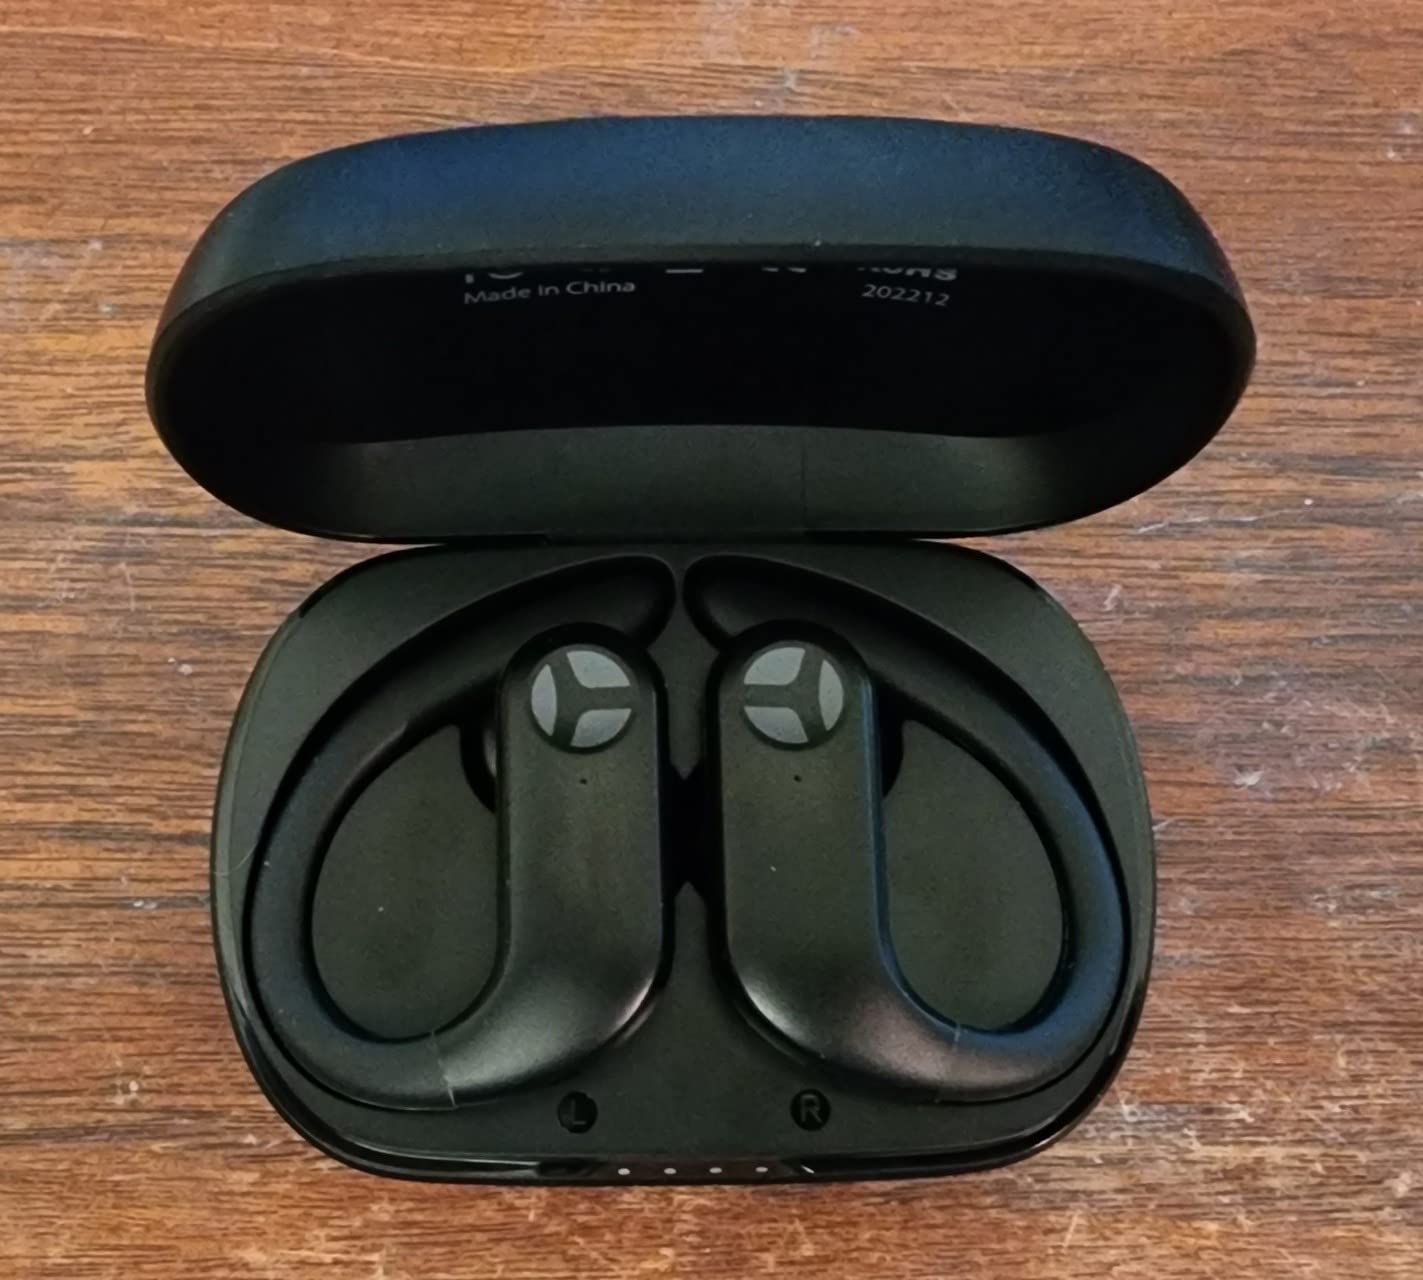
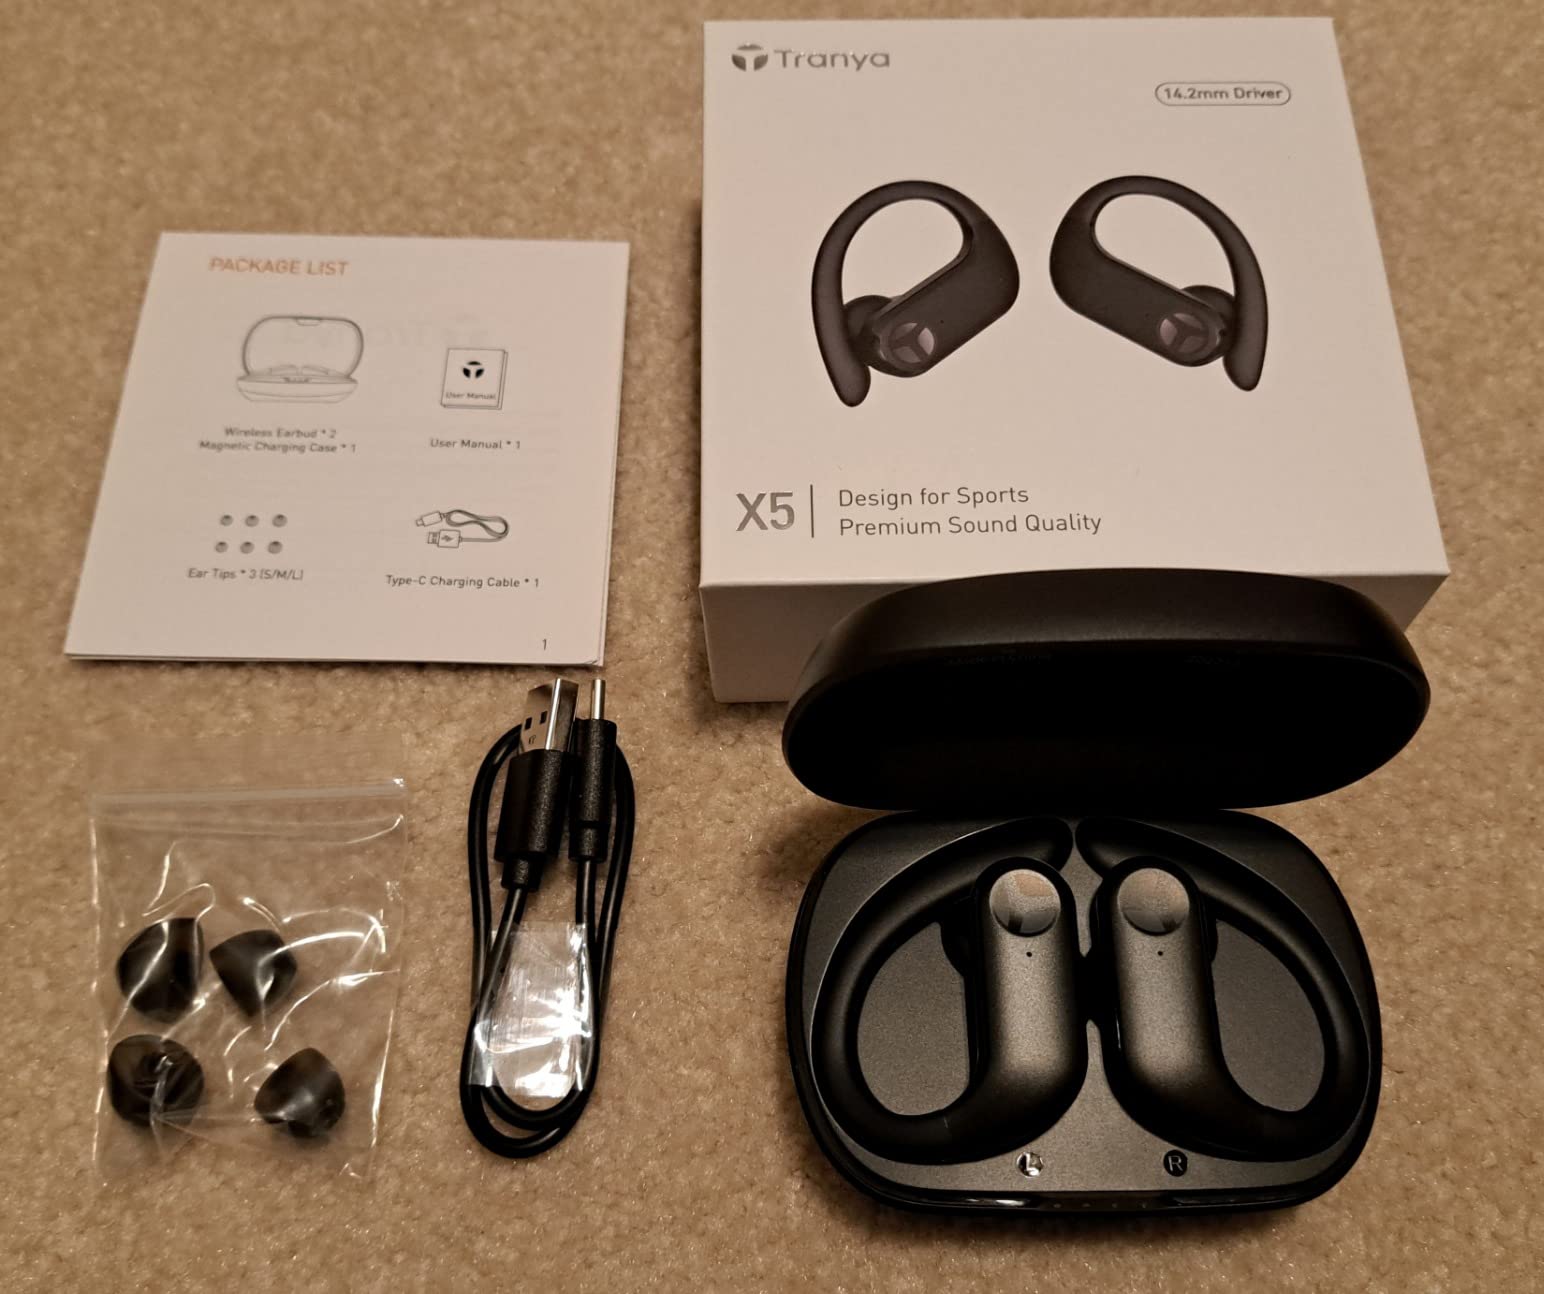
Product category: earbuds
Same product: yes